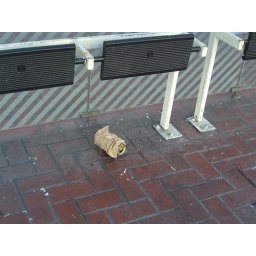
Beer can in paper bag